Ricardo Gil Lavedra

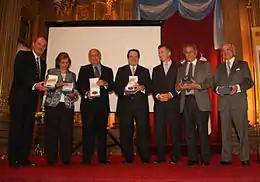
Ricardo Gil Lavedra ("third from left") joins fellow presiding judges of the 1985 Trial of the Juntas in receiving the Bicentennial Medal from Mayor Mauricio Macri ("third from right") on 26 October 2010.

Gil Lavedra served as an Associate Judge in the Inter-American Court of Human Rights between 2001 and 2003, and in the Argentine Supreme Court, between 2002 and 2005. He wrote numerous articles on constitutional law and legal theory beginning in 1977, including "An Overview of Constitutional Amendments in Latin America" in 2002. He also served as legal advisor for the United Nations Development Programme, and is a member of the Permanent Assembly for Human Rights and other Argentine jurisprudence associations.